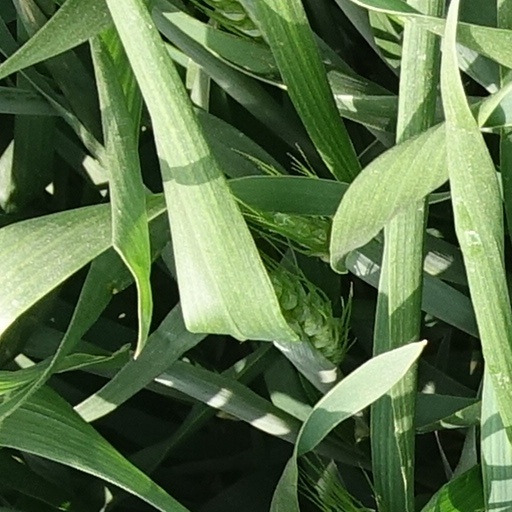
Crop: wheat